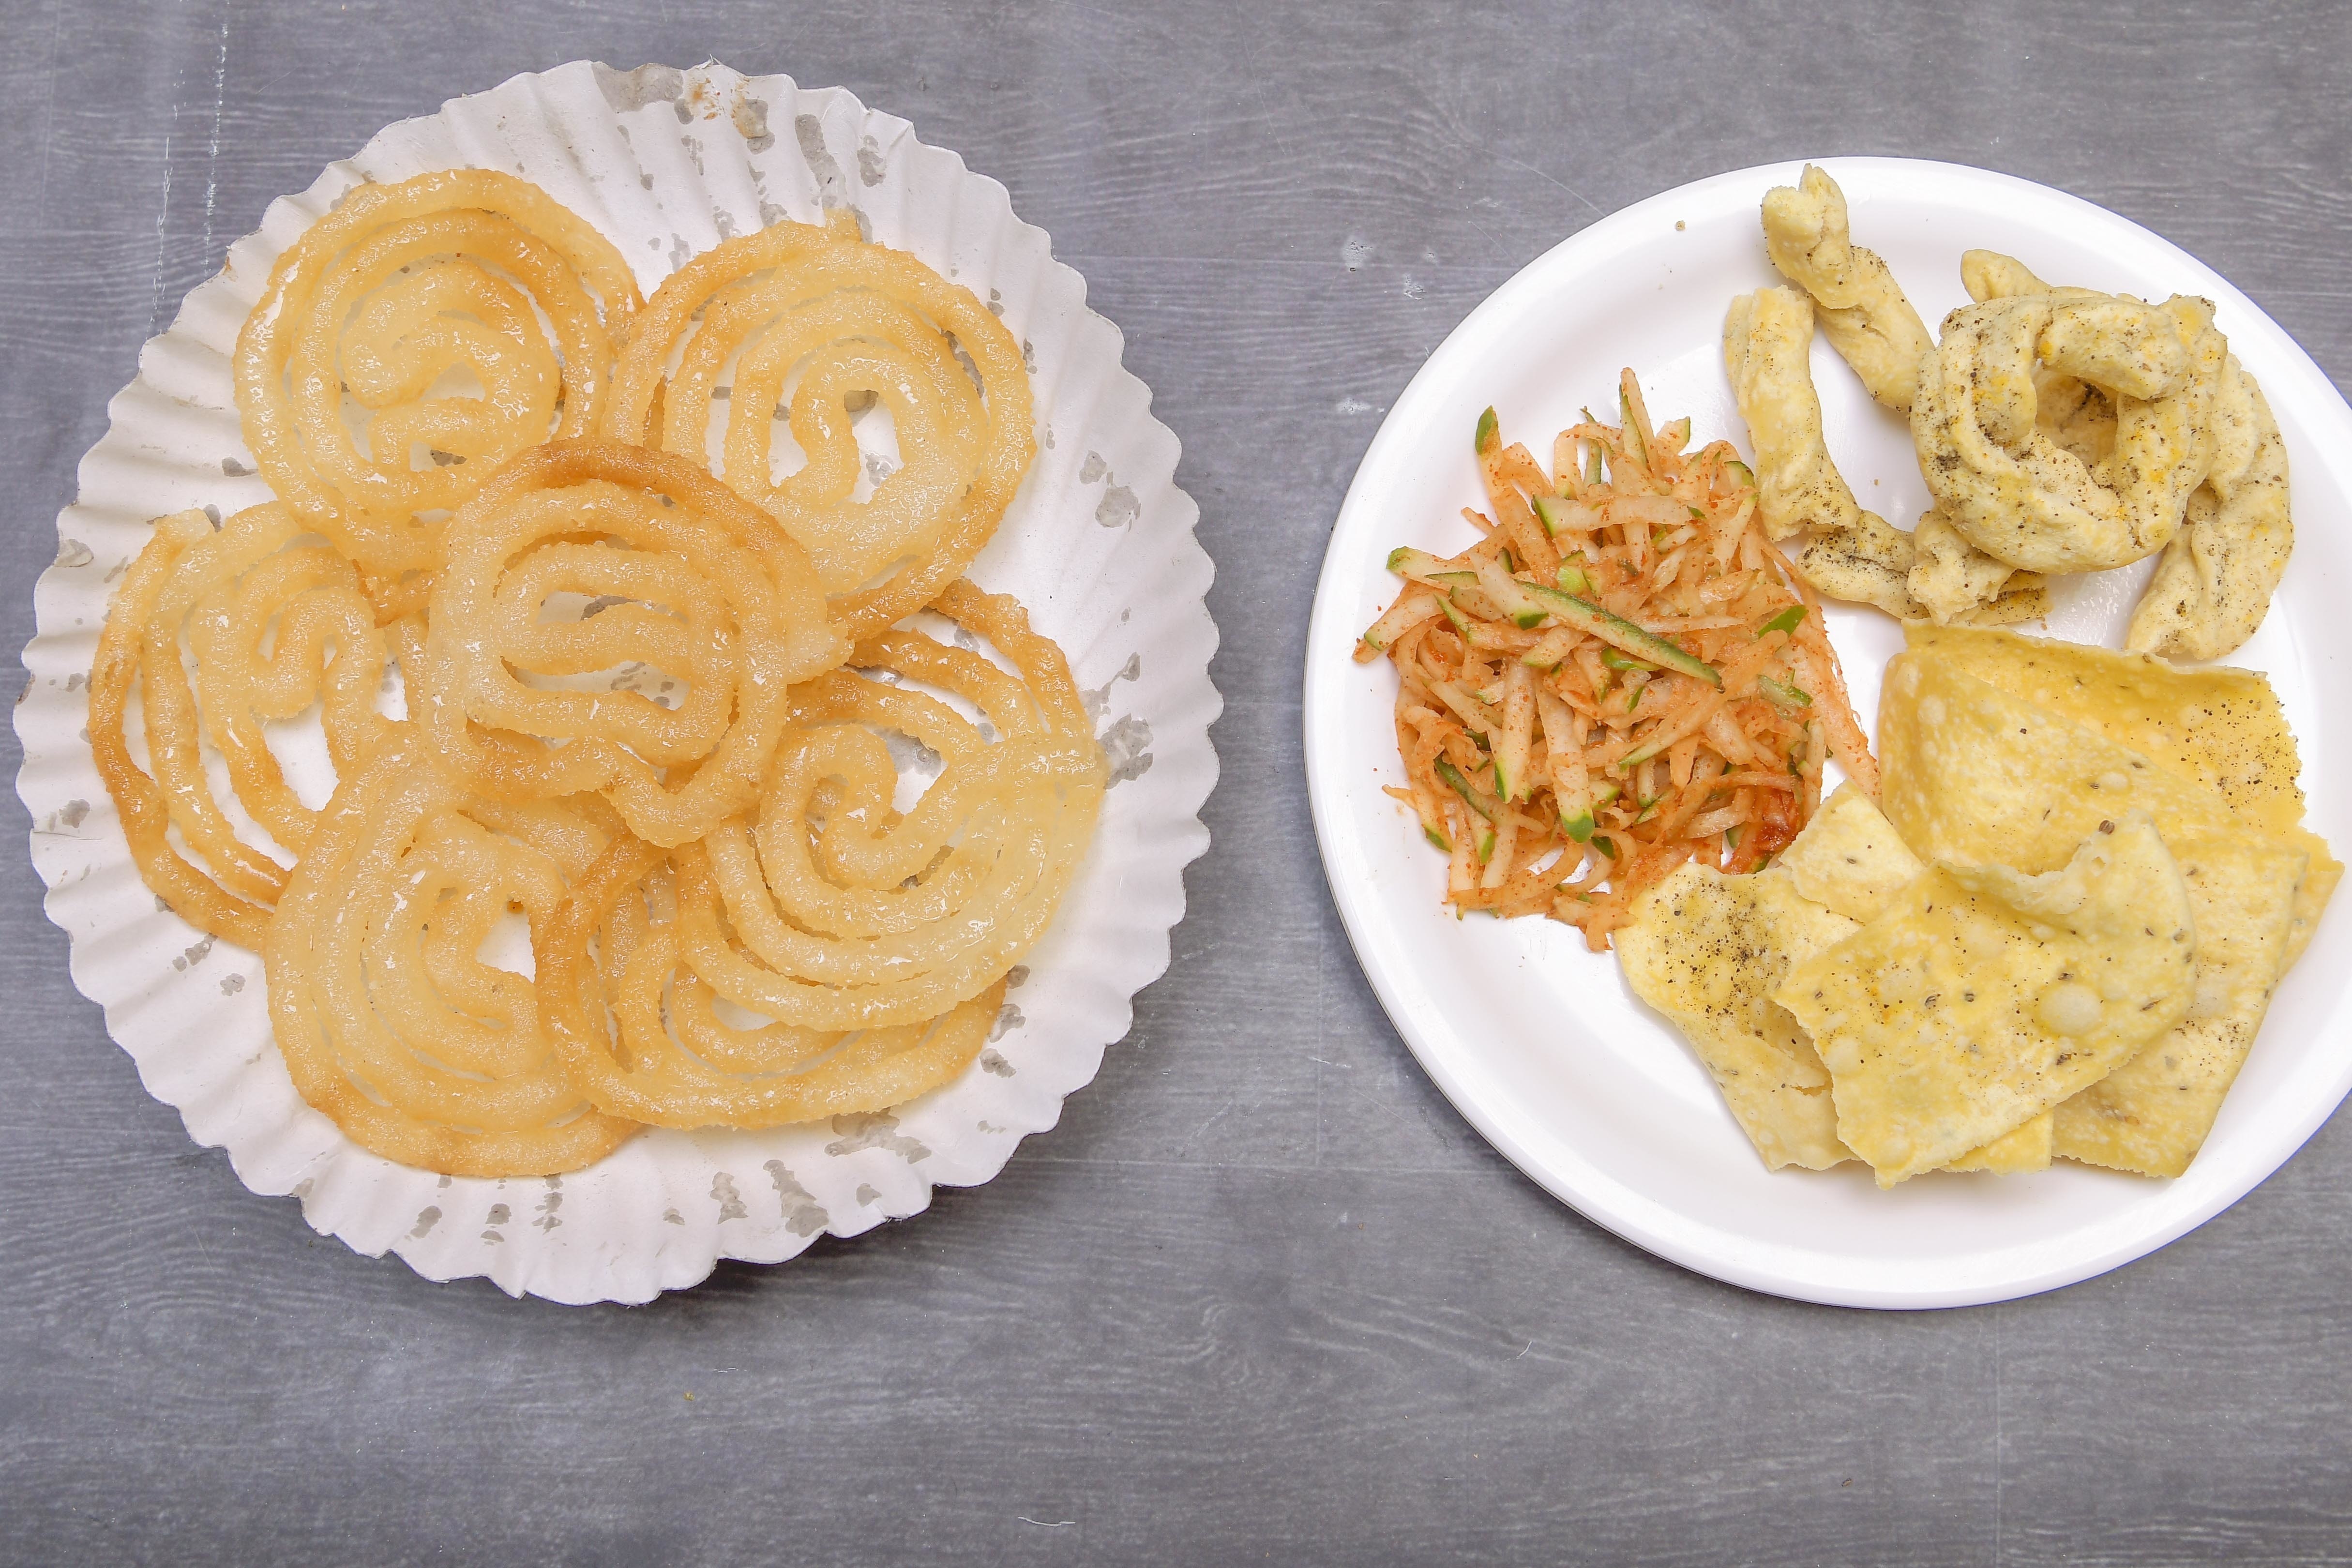
Dish: jalebi